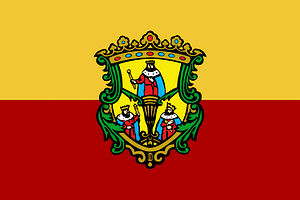
Morelia
Morelia er en by i det centrale Mexico og den administrative hovedstad i delstaten Michoacán de Ocampo. Byen blev grundlagt den 18. maj 1541. Morelia har været på UNESCOs Verdensarvsliste siden 1991. Tidligere hed byen Valladolid opkaldt efter byen i Spanien med samme navn. Det nuværende navn er efter José María Morelos, en nationalhelt fra den mexikanske uafhængighedskrig.